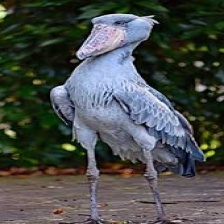
Species: SHOEBILL
Scientific name: BALAENICEPS REX